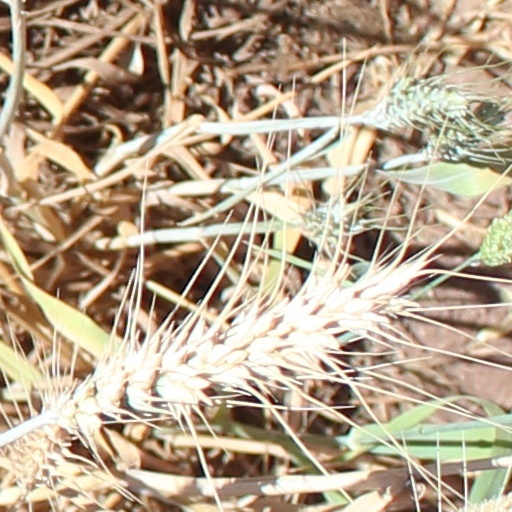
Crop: wheat